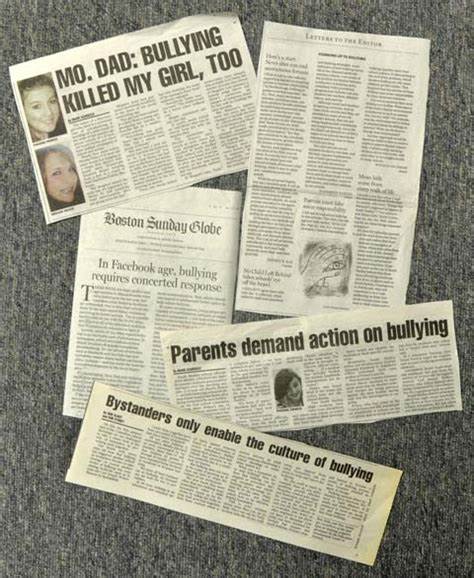
Label: paper